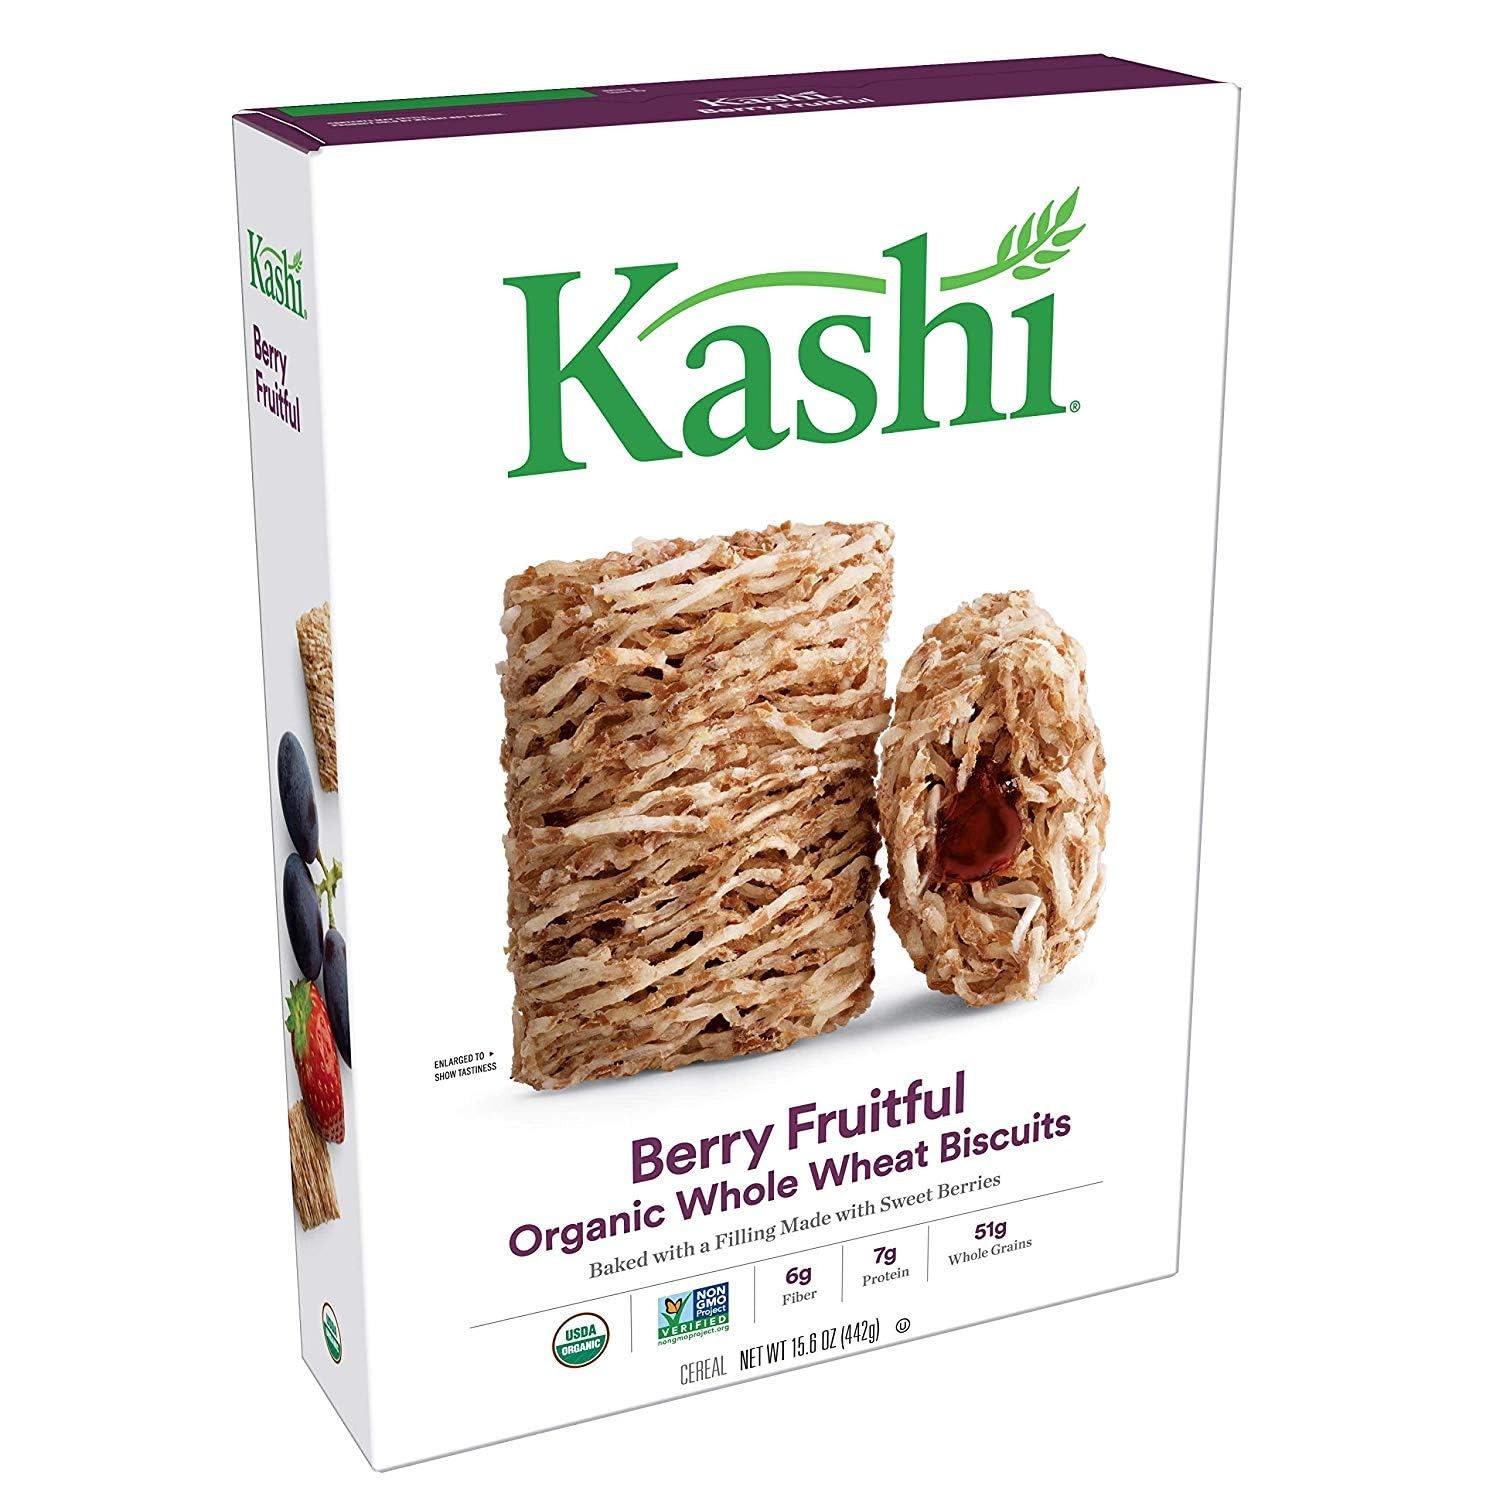
Item Name: Kashi Organic Promise Cereal, Berry Fruitful Whole Wheat Biscuits, 15.6 Ounce (Pack of 12)
Bullet Point 1: Package size of 15.6 oz
Bullet Point 2: Unit Price of $5.06
Bullet Point 3: Filling made with real fruit.
Product Description: Kashi Berry Fruitful Cereal - | Wholesome Nutrition |For over 25 years, Kashi has been dedicated to making all natural, high quality foods with positive nutrition and great taste.
Value: 187.2
Unit: ounce

Price: 10.02